Hottoyuda Station

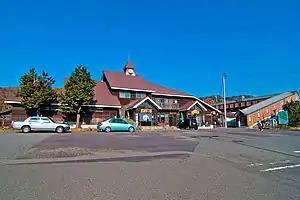
Hottoyuda Station in November 2011

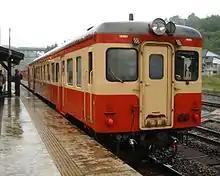
A Kiha 52 DMU at Hottoyuda Station in 2006

Hottoyuda Station is served by the Kitakami Line, and is located 35.2 km from the terminus of the line at Kitakami Station.